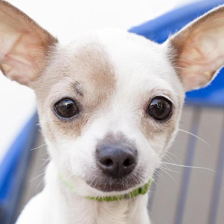
Label: animals